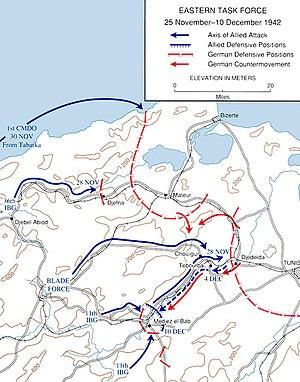
La Phalange africaine est une unité créée par le gouvernement de Vichy en novembre 1942 pour combattre les forces alliées débarquées en Afrique du Nord alors qu'elles se lancent à la conquête de la Tunisie.
Les Corps francs d'Afrique sont un corps de volontaires français dont l'histoire s'enracine en Afrique du Nord après le débarquement américain en AFN. Leur durée d'existence assez éphémère - qu'il se soit agi d'une unité expérimentale ou d'une erreur des autorités militaires et politiques - ne doit pas faire oublier que ces hommes se sont battus. Ils ont marqué le renouveau de l'armée d'Afrique qui a entrepris la reconquête de la France avec la 2ᵉ DB et la 1ʳᵉ DFL issues des Forces françaises libres.
La campagne de Tunisie, également connue sous le nom de bataille de Tunisie, est un ensemble de batailles de la Seconde Guerre mondiale qui ont lieu en Tunisie entre le 17 novembre 1942 et le 13 mai 1943. Elles opposent les forces de l'Allemagne nazie et de l'Italie fasciste aux forces alliées composées de 130 000 soldats britanniques, de 95 000 soldats américains et d'environ 75 000 soldats français et coloniaux de l'armée d'Afrique et des Forces françaises libres.